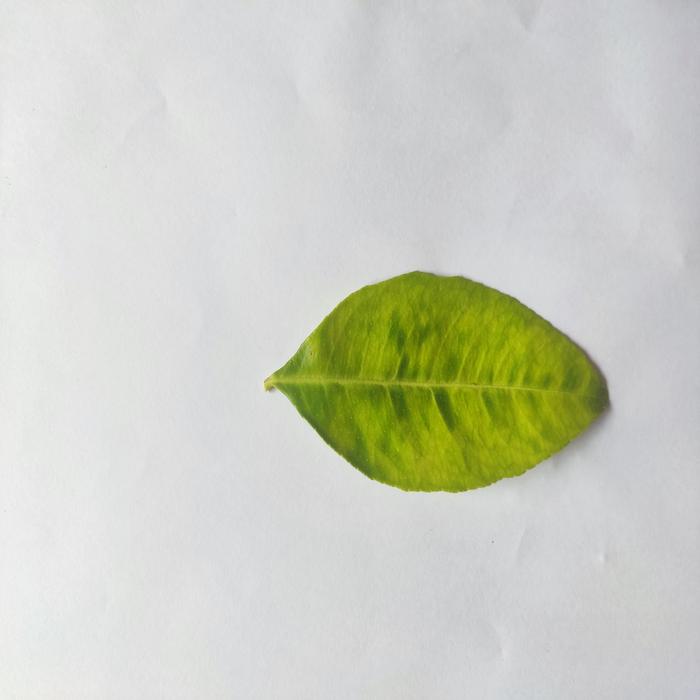
Crop: Lemon
Leaf condition: Citrus